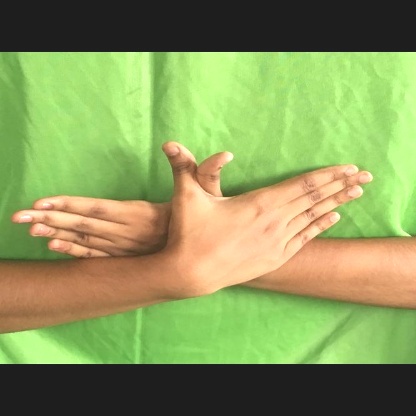
Mudra: Garuda